Washington National Guard Museum

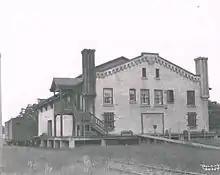
The Arsenal, 1921. Tacoma Public Library Boland Collection

The building housing the museum, The Arsenal, was built in 1915–1916. It predates the nearby Lewis Army Museum, just as the National Guard's Camp Murray is a generation older than the adjacent and larger Fort Lewis (now Joint Base Lewis-McChord).